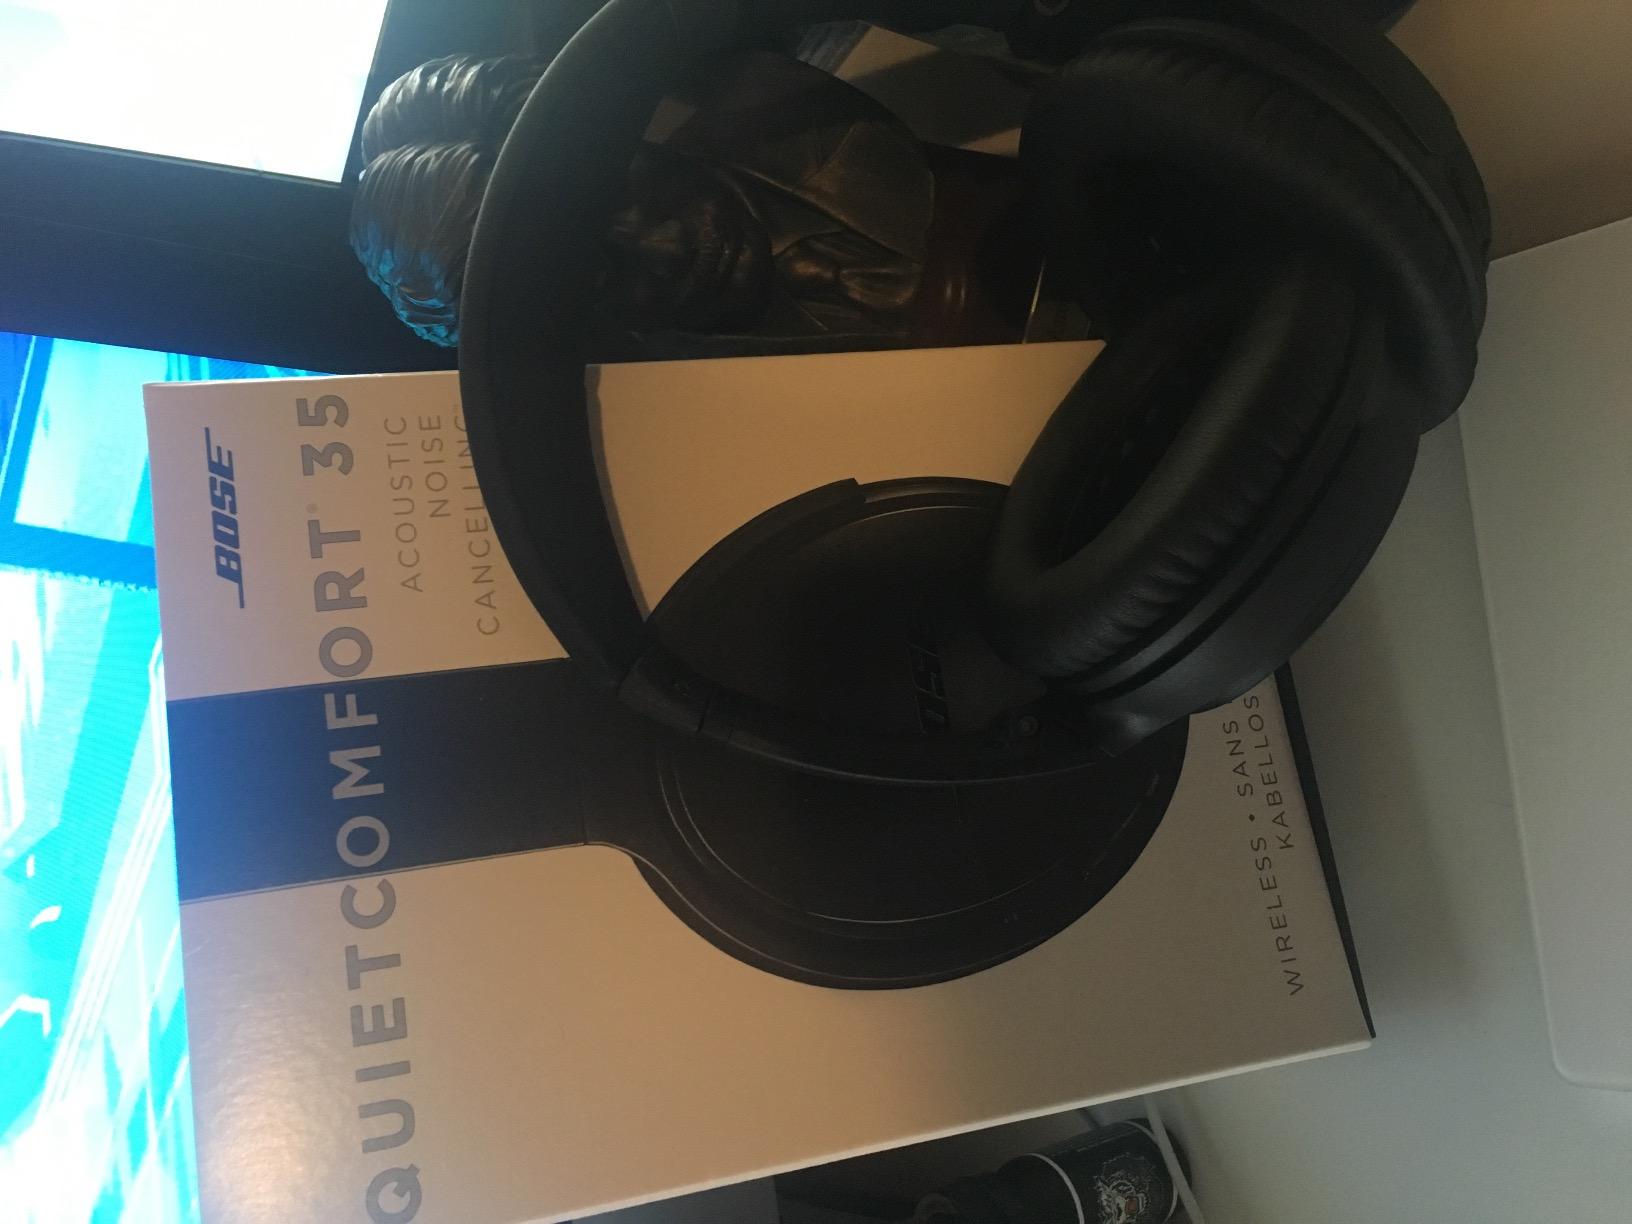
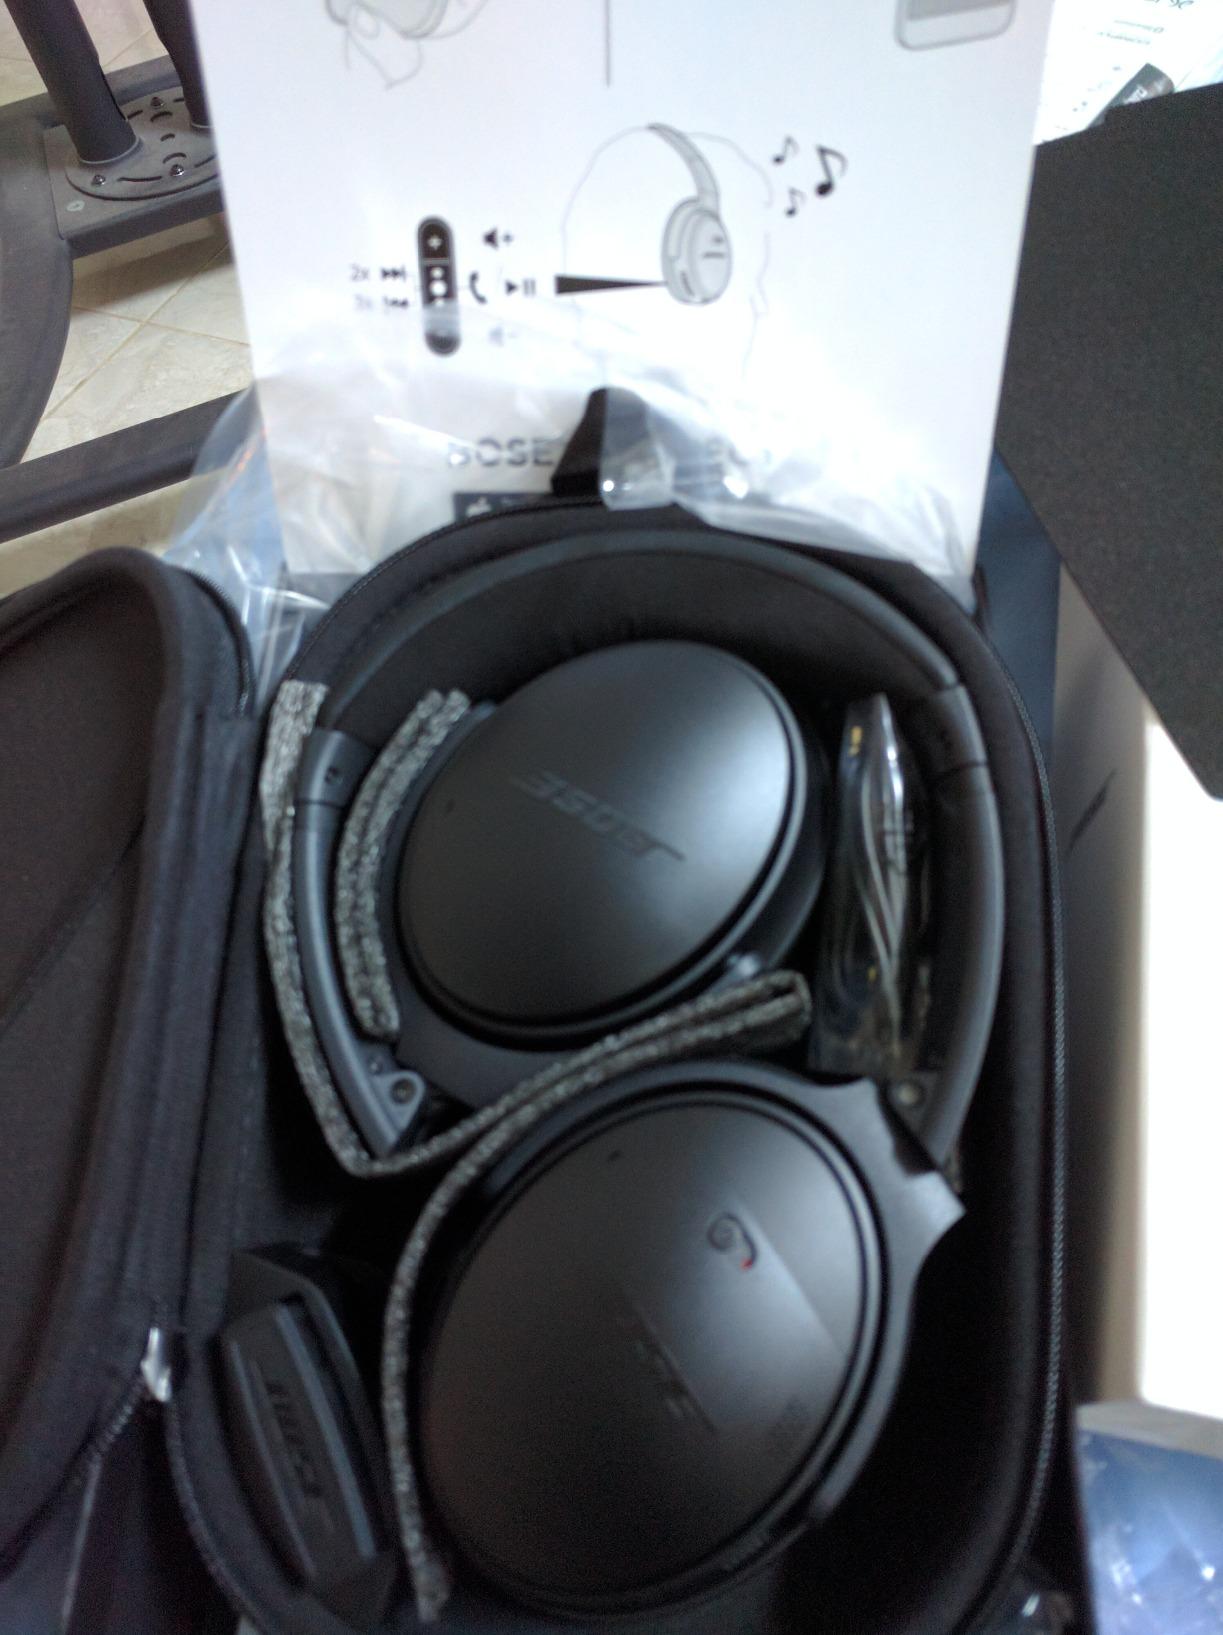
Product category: headphones
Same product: yes